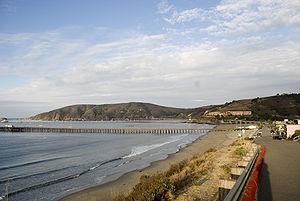
Avila Beach est une census-designated place située dans le comté de San Luis Obispo en Californie.